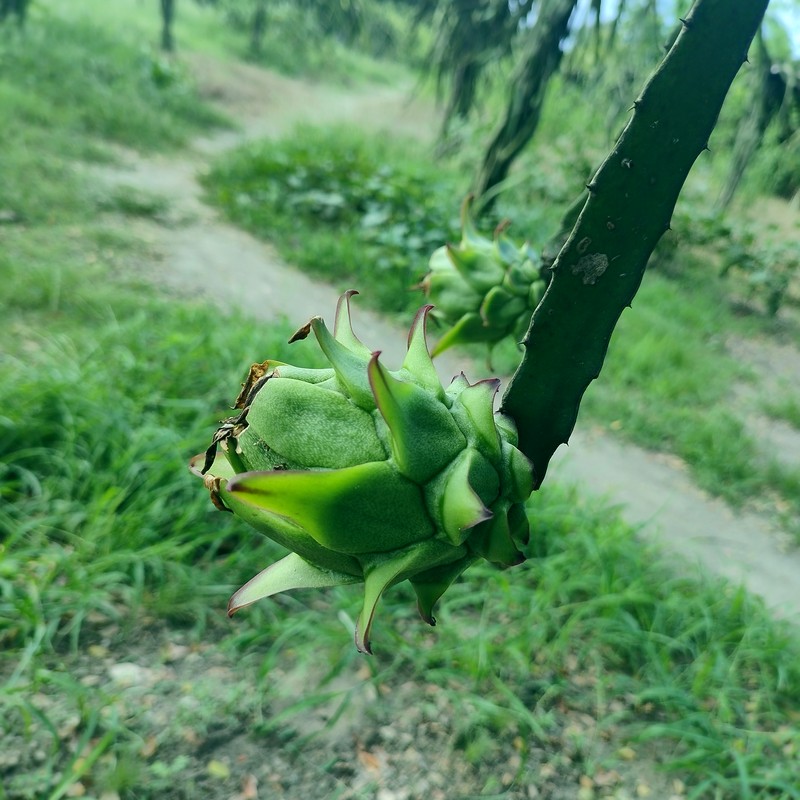
Label: Immature Dragon Fruit